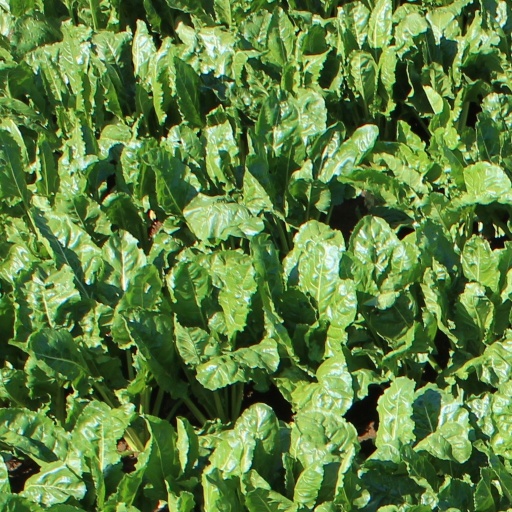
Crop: sugar beet